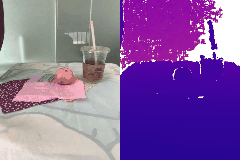
Label: tomato